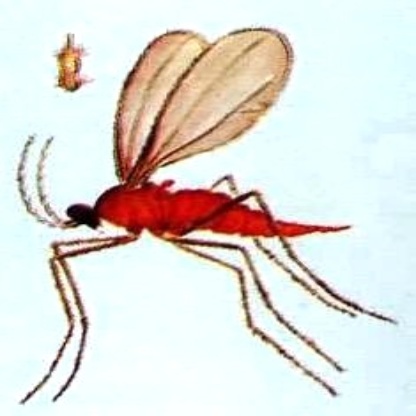
Nhãn: Sâu năn ( Muỗi hành )(Rice Gall Midge)